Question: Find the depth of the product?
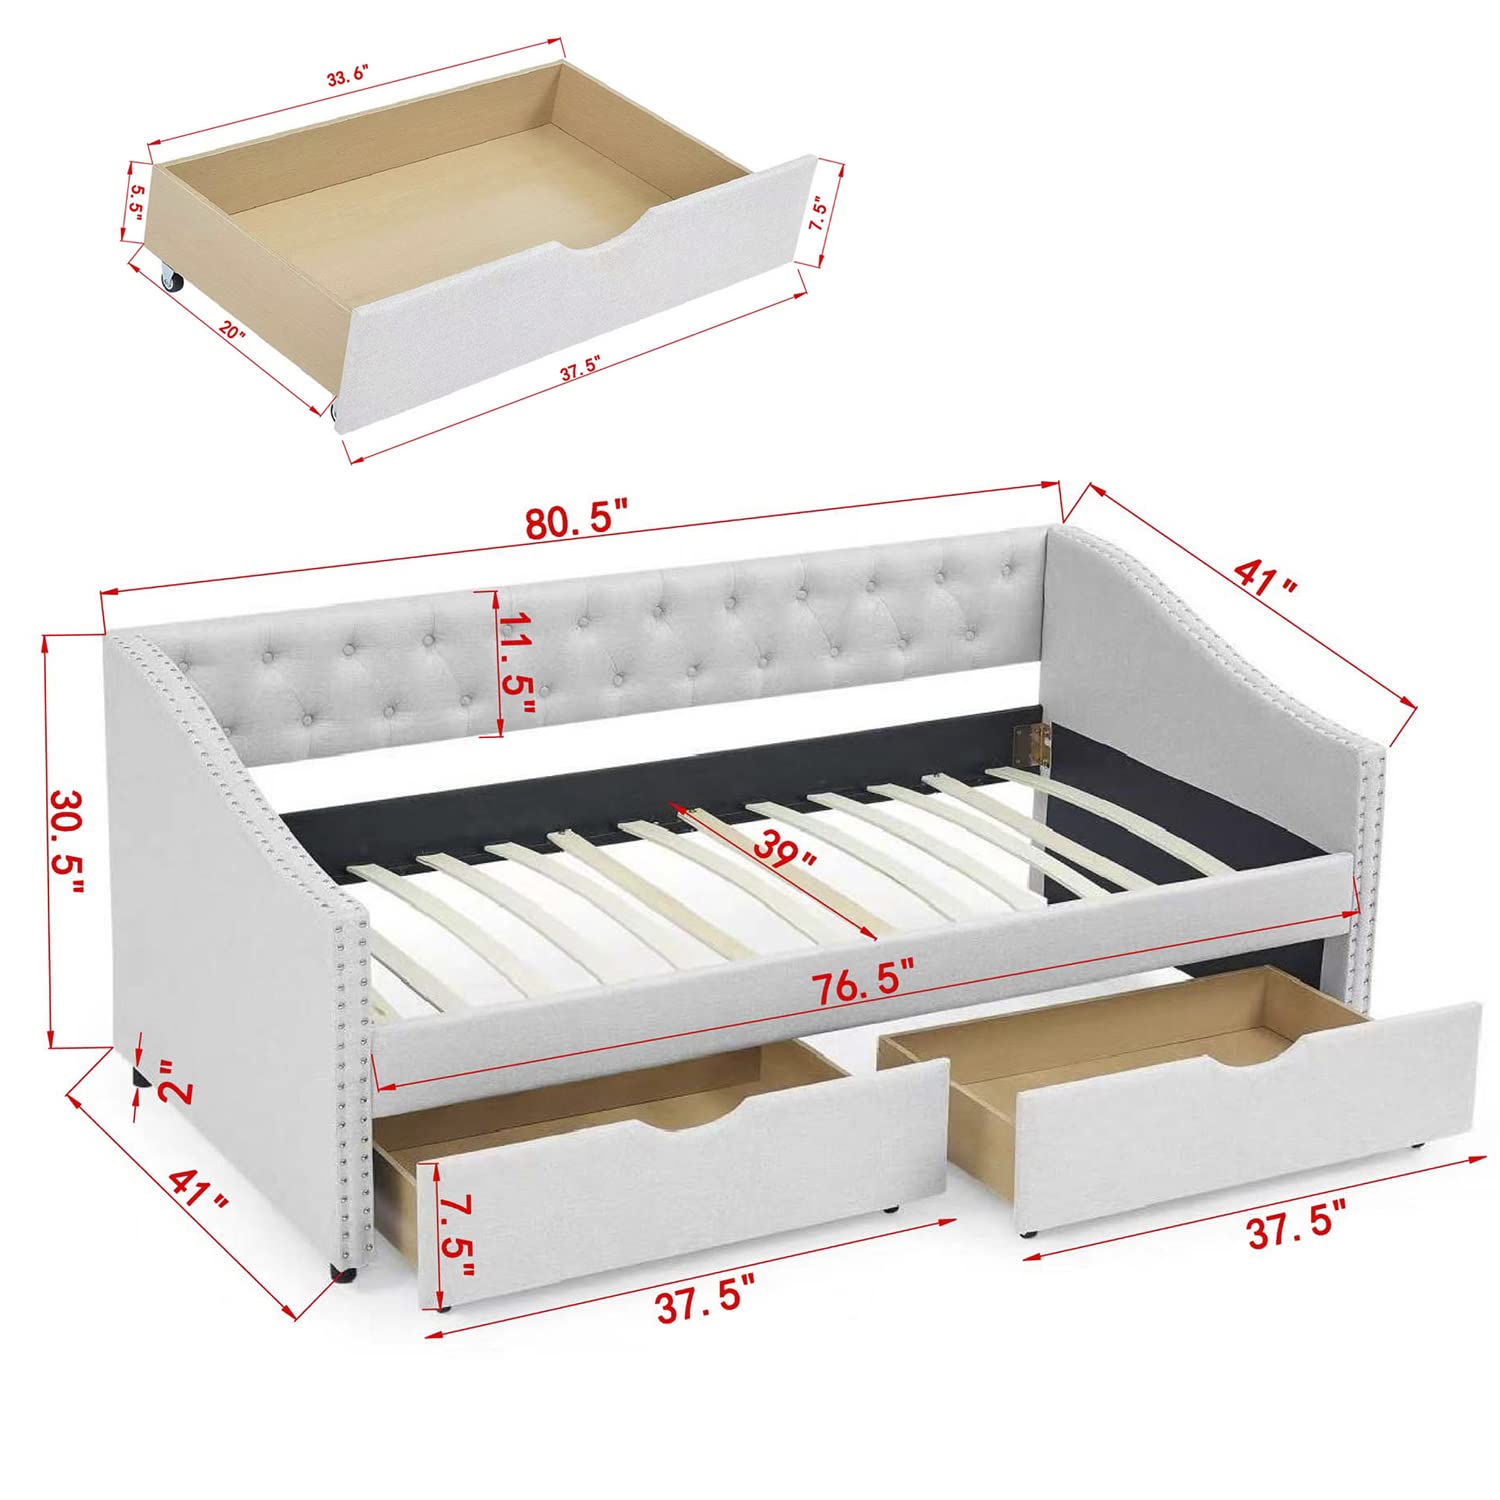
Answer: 80.5 inch